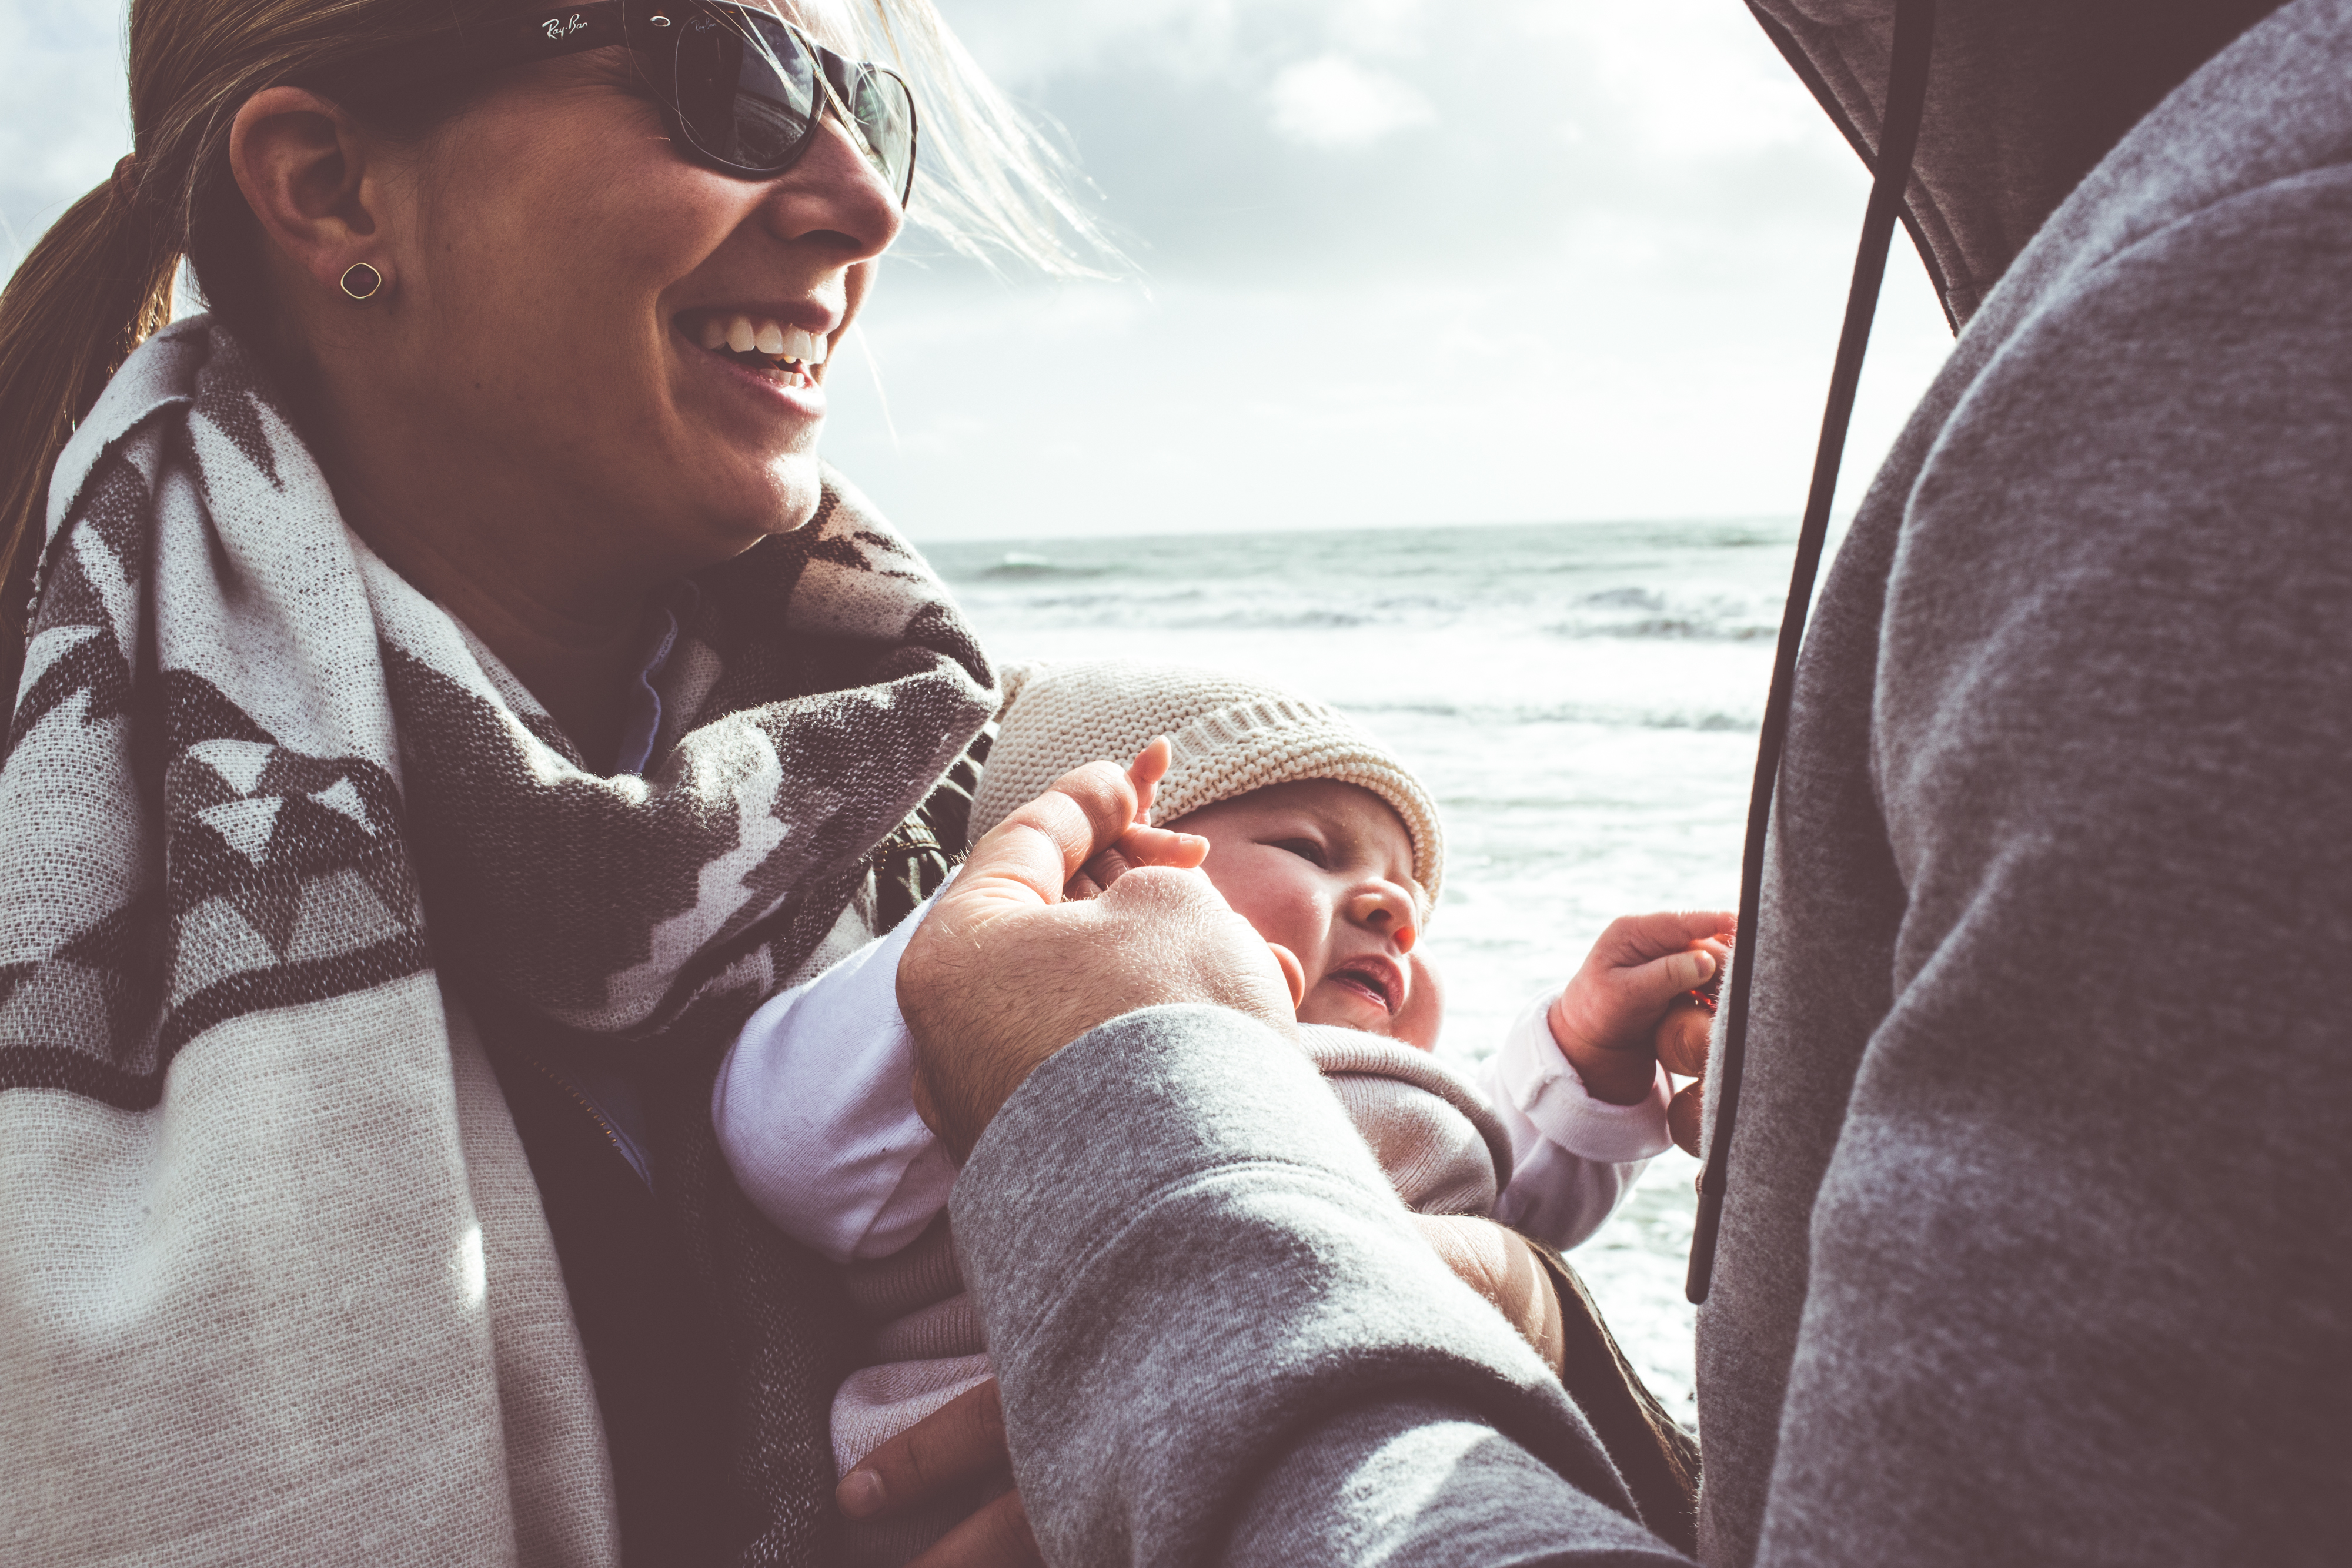
man, person, people, male, romance, child, parent, family, ceremony, mother, newborn, photograph, interaction